Plandemic

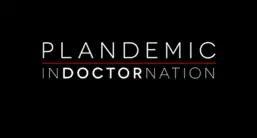

The second installment, an 84-minute film titled "Plandemic: Indoctornation" was released on August 18, 2020. Willis said the film is a "response video to all the debunkers", and that he worked with a coalition of 7,000 doctors and attorneys to make the film to "reform our medical systems such that they’re not under the stranglehold of Big Pharma". PolitiFact categorized it as a pseudo-documentary.